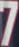
Number: 7